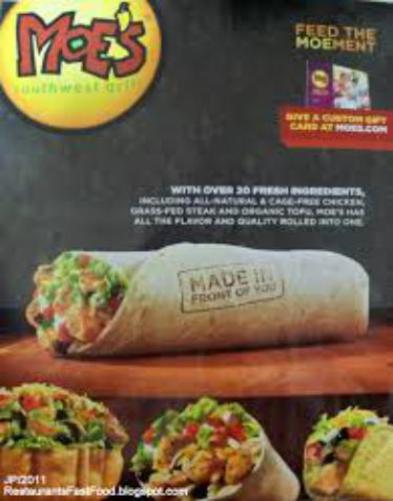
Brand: moe's southwest grill
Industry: Food